The Satanic Temple

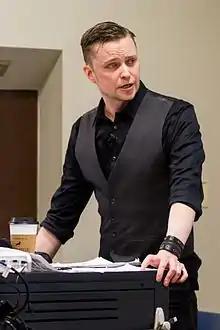

Cofounders Lucien Greaves and Malcolm Jarry met in 2012, and the Satanic Temple was active by January 2013. In an interview with "The New York Times", Malcolm Jarry stated that the idea of starting a Satanic faith-based organization was first conceived to meet "all the Bush administration's criteria for receiving funds, but was repugnant to them". Jarry was referring to former president George W. Bush's formation of the White House Office of Faith-Based and Neighborhood Partnerships.